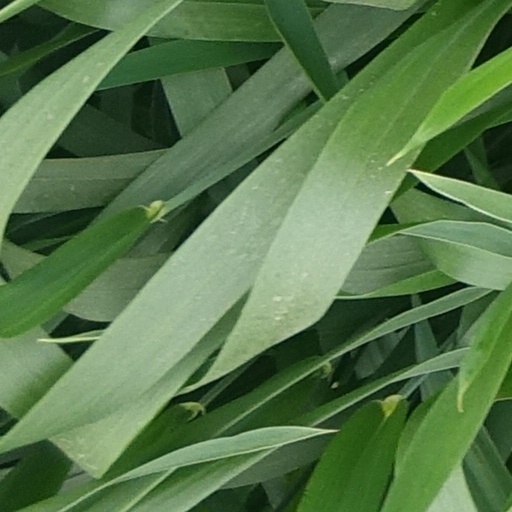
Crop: wheat